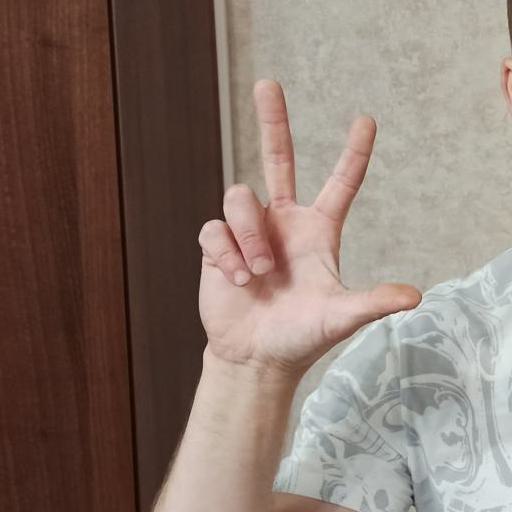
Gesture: three2